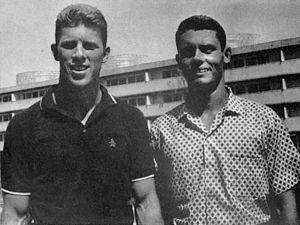
Gary Tobian, né le 14 août 1935 à Detroit, est un plongeur américain.
Robert David Webster, connu aussi sous le nom de Bob Webster, est un plongeur américain des années 1960 né le 25 octobre 1938 à Berkeley.